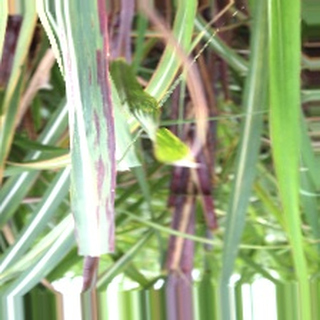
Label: sugarcane_bacterial_blight